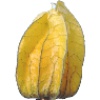
Label: Physalis with Husk 1